United Nations Security Council Resolution 1442

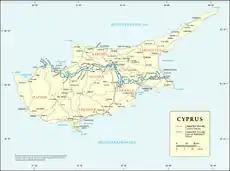
Cyprus with ceasefire lines (blue)

United Nations Security Council resolution 1442, adopted unanimously on 25 November 2002, after reaffirming all resolutions on the situation in Cyprus, particularly Resolution 1251 (1999), the council extended the mandate of the United Nations Peacekeeping Force in Cyprus (UNFICYP) for an additional six months until 15 June 2003.